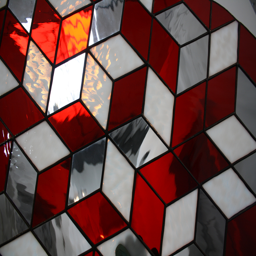
the colors were chosen because they would look distinctly different during the day from when the window was lit from behind at night .